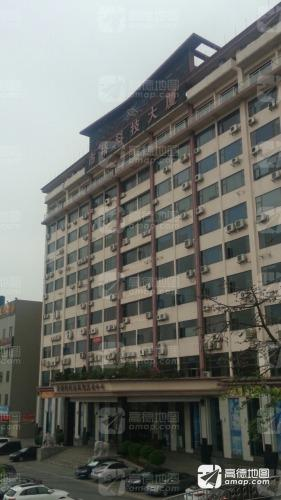
地标名称：市桥科技大厦
所在城市：广州市·番禺区